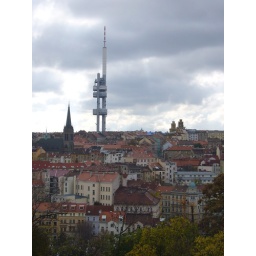
The old communist TV tower rising above Prague.